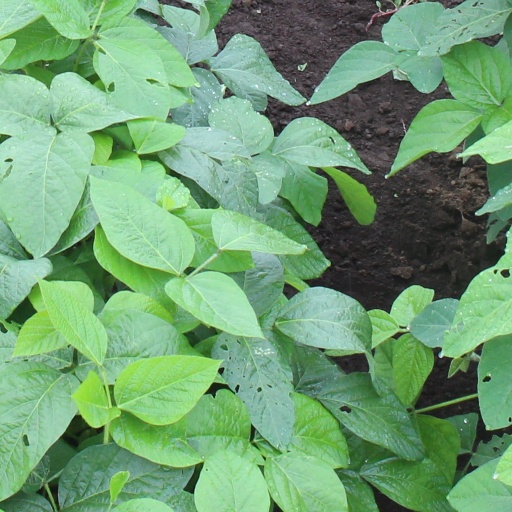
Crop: soybean